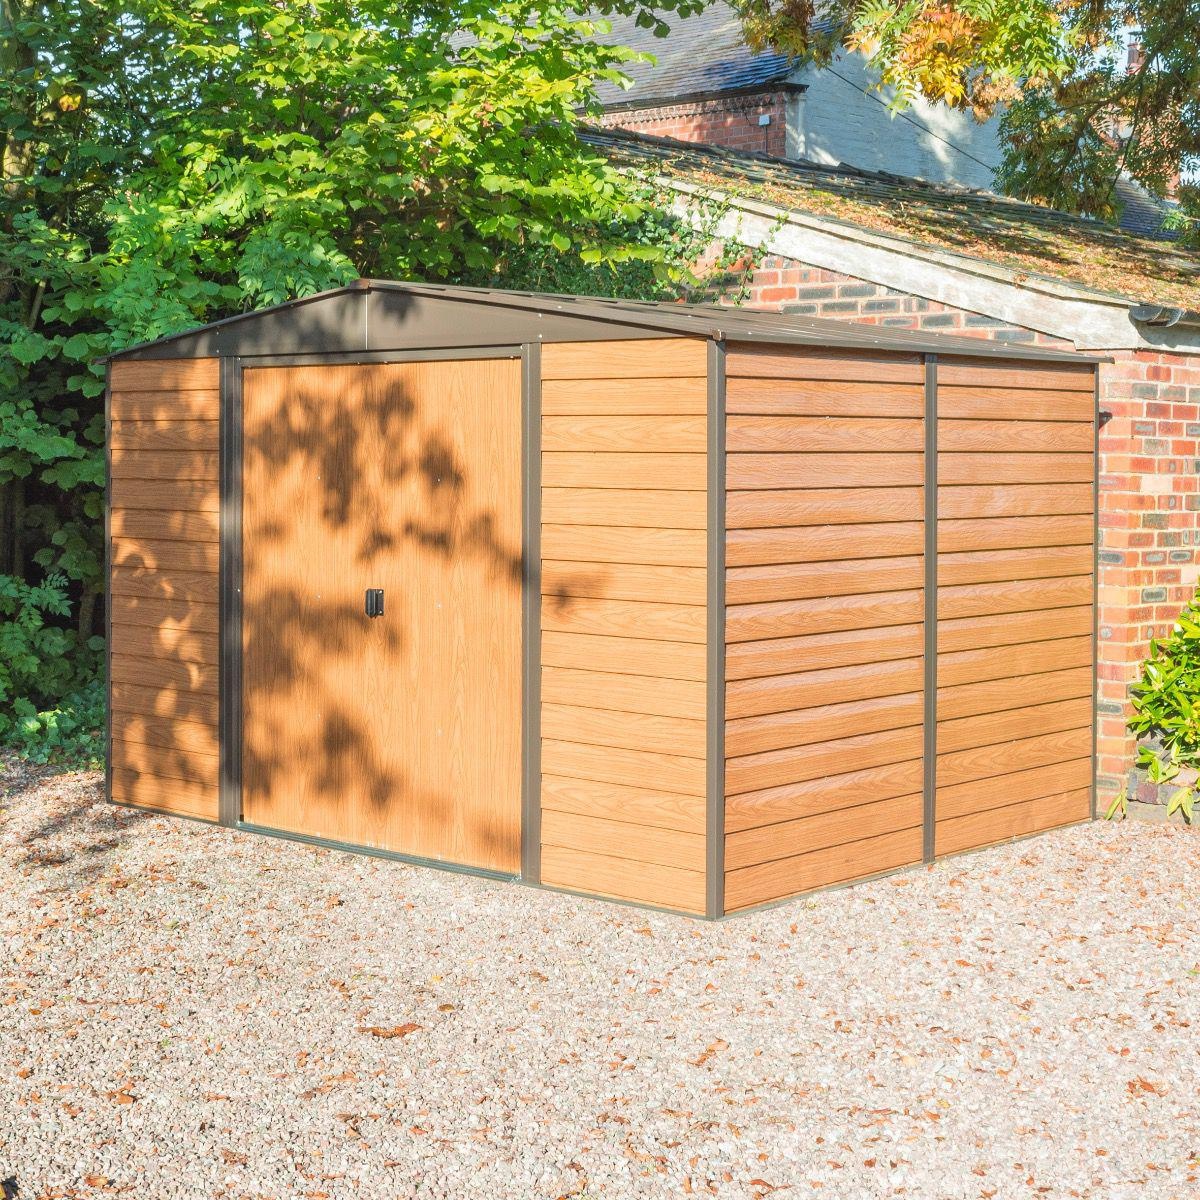
10x12 Woodvale Metal Shed
Features - Attractive wood grain shiplap-look wall panels - Coffee coloured trim - Double lockable sliding doors (padlock not supplied) - Large door opening for easy access - Fire and rot resistant - Pre-painted - Low maintenance - Floor not included - Door is fitted on 10' side only External (includes roof overhang): Height: 2090mm Width: 3130mm Depth: 3700mm Internal: Height Max: 2050mm Height Min: 1810mm Width: 3000mm Depth: 3570mm Door Opening: Height: 1760mm Width: 1410mm Installation Instructions Click here to download a copy of the installation instructions. Delivery: Estimated delivery is 7 days
Brand: Norfolk Sheds
Category: Home & Garden > Lawn & Garden > Outdoor Living > Outdoor Structures > Sheds, Garages & Carports